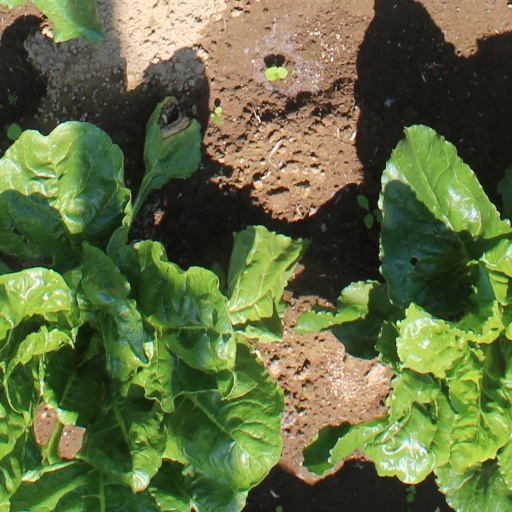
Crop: sugar beet